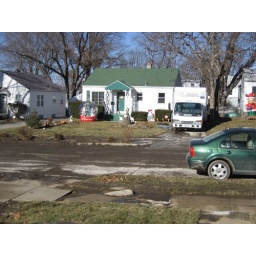
This is a view of the neighbor's house across the street with all of the crap still in the street and their yard.